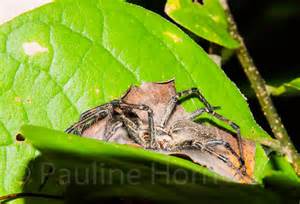
Label: ragno